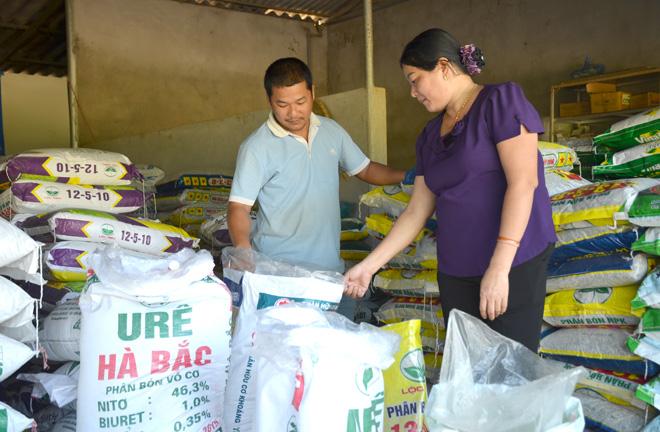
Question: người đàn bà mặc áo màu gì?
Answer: người đàn bà mặc áo màu tím